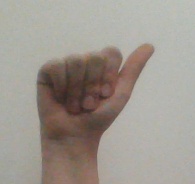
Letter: dhad